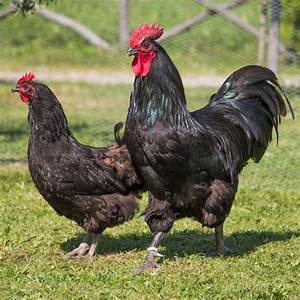
Label: chicken